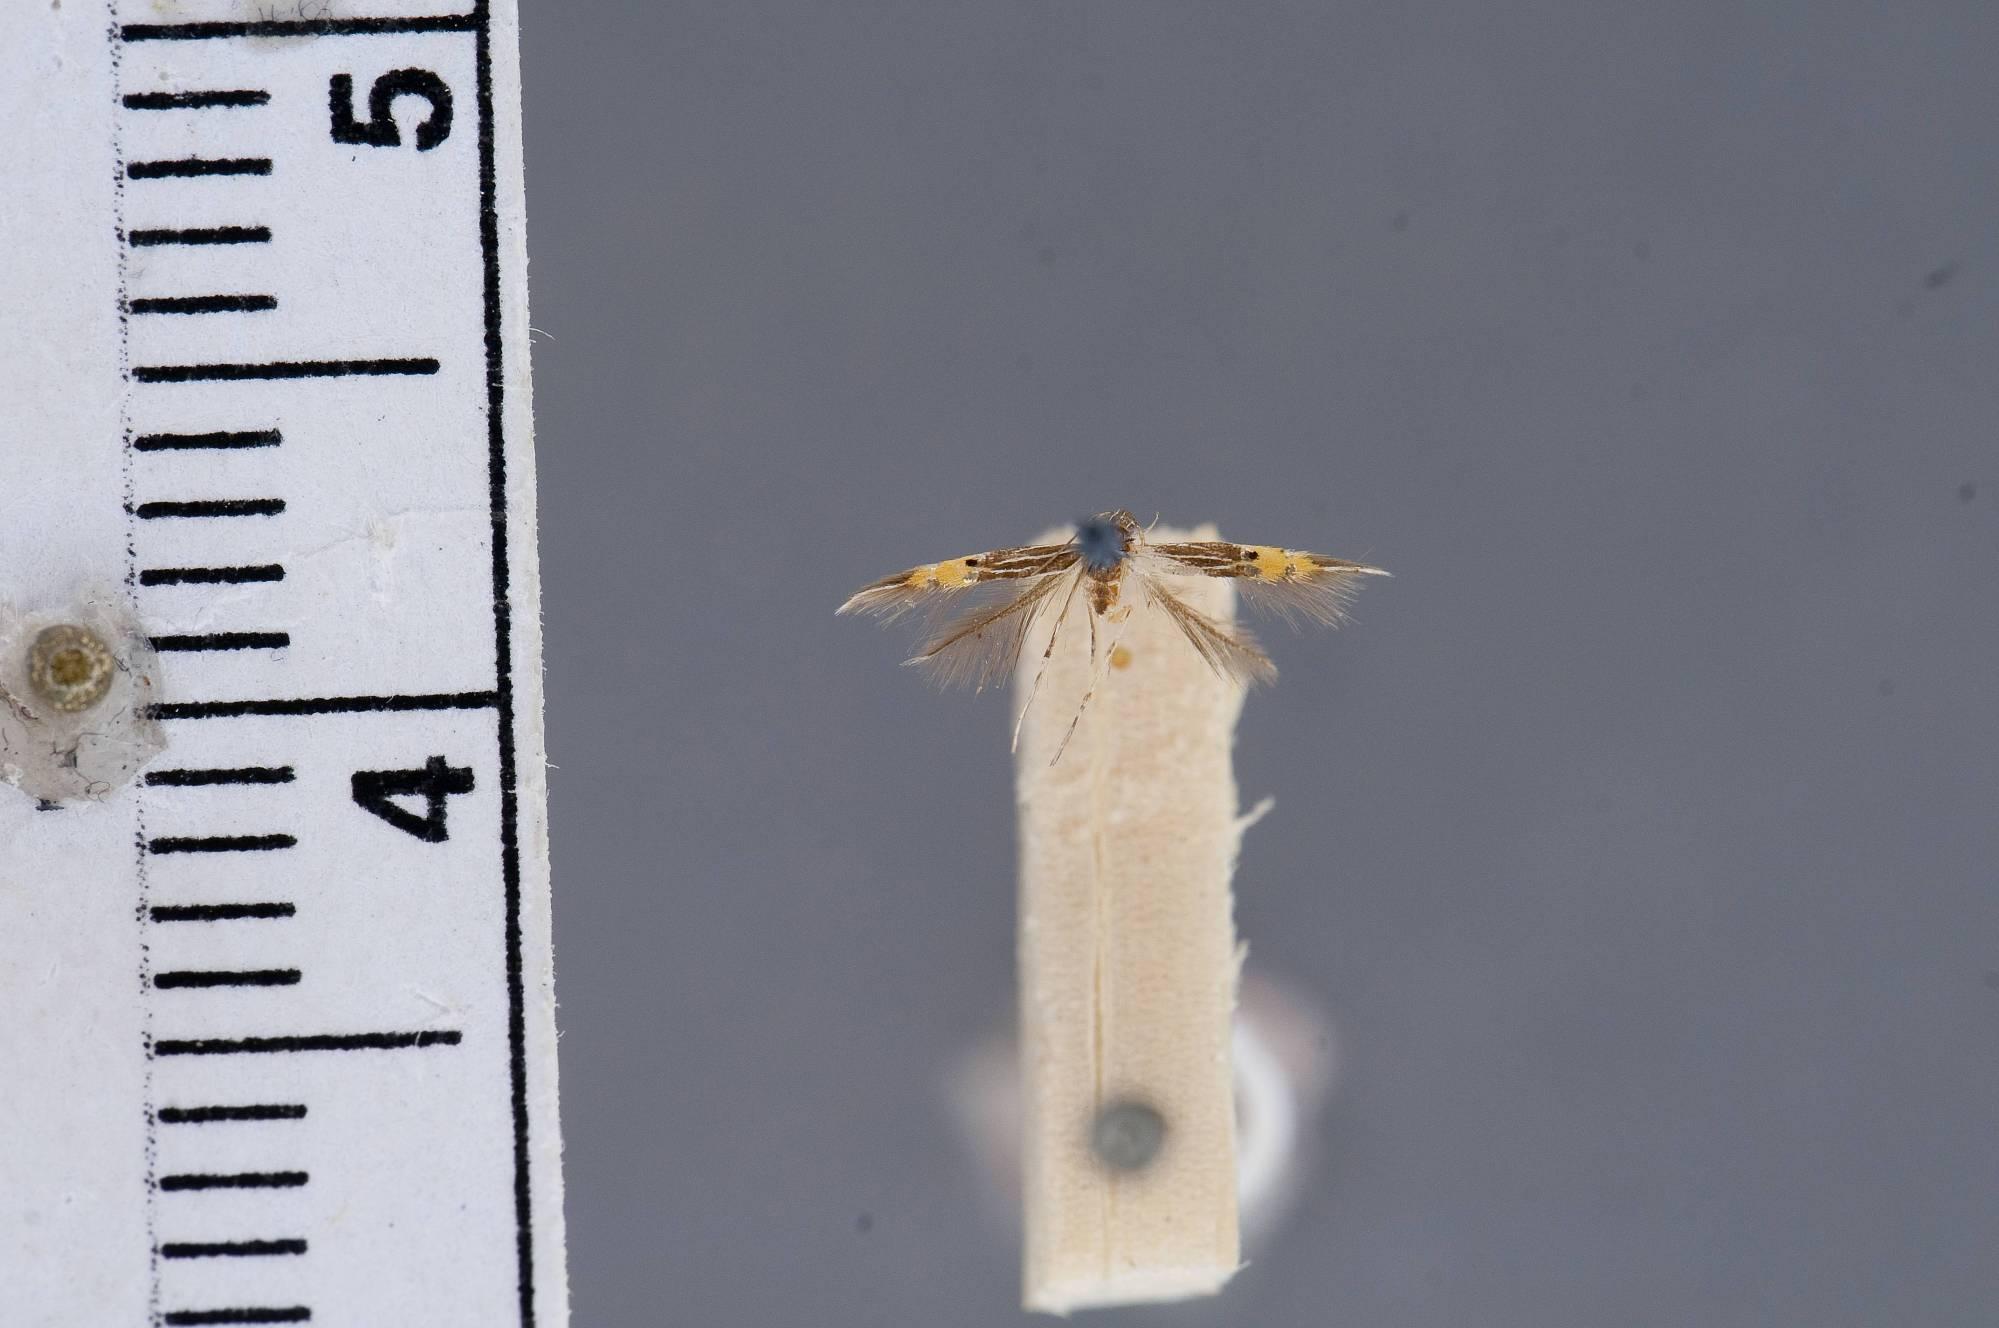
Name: Cosmopteryx minutella
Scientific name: Cosmopteryx minutella Beutenmüller, 1889
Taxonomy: Animalia, Arthropoda, Insecta, Lepidoptera, Glossata, Cosmopterigidae, Cosmopteriginae
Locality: [Not Stated], Florida, United States
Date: [Not Stated]